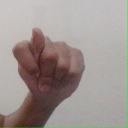
अक्षर: ट